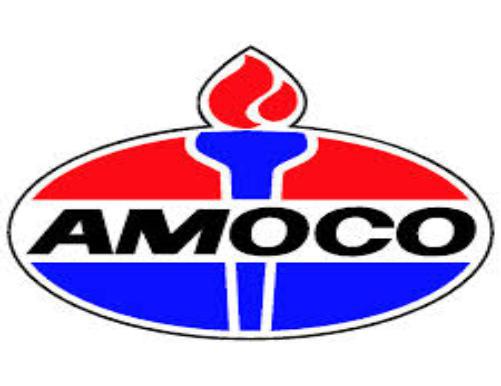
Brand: Amoco
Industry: Others